Charles Sumner Tainter

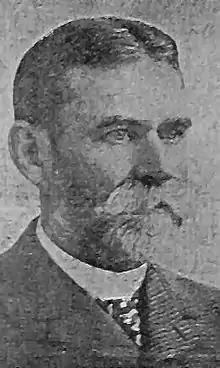
Charles Sumner Tainterc.1886

Charles Sumner Tainter (April 25, 1854 – April 20, 1940) was an American scientific instrument maker, engineer and inventor, best known for his collaborations with Alexander Graham Bell, Chichester Bell, Alexander's father-in-law Gardiner Hubbard, and for his significant improvements to Thomas Edison's phonograph, resulting in the "Graphophone", one version of which was the first Dictaphone.